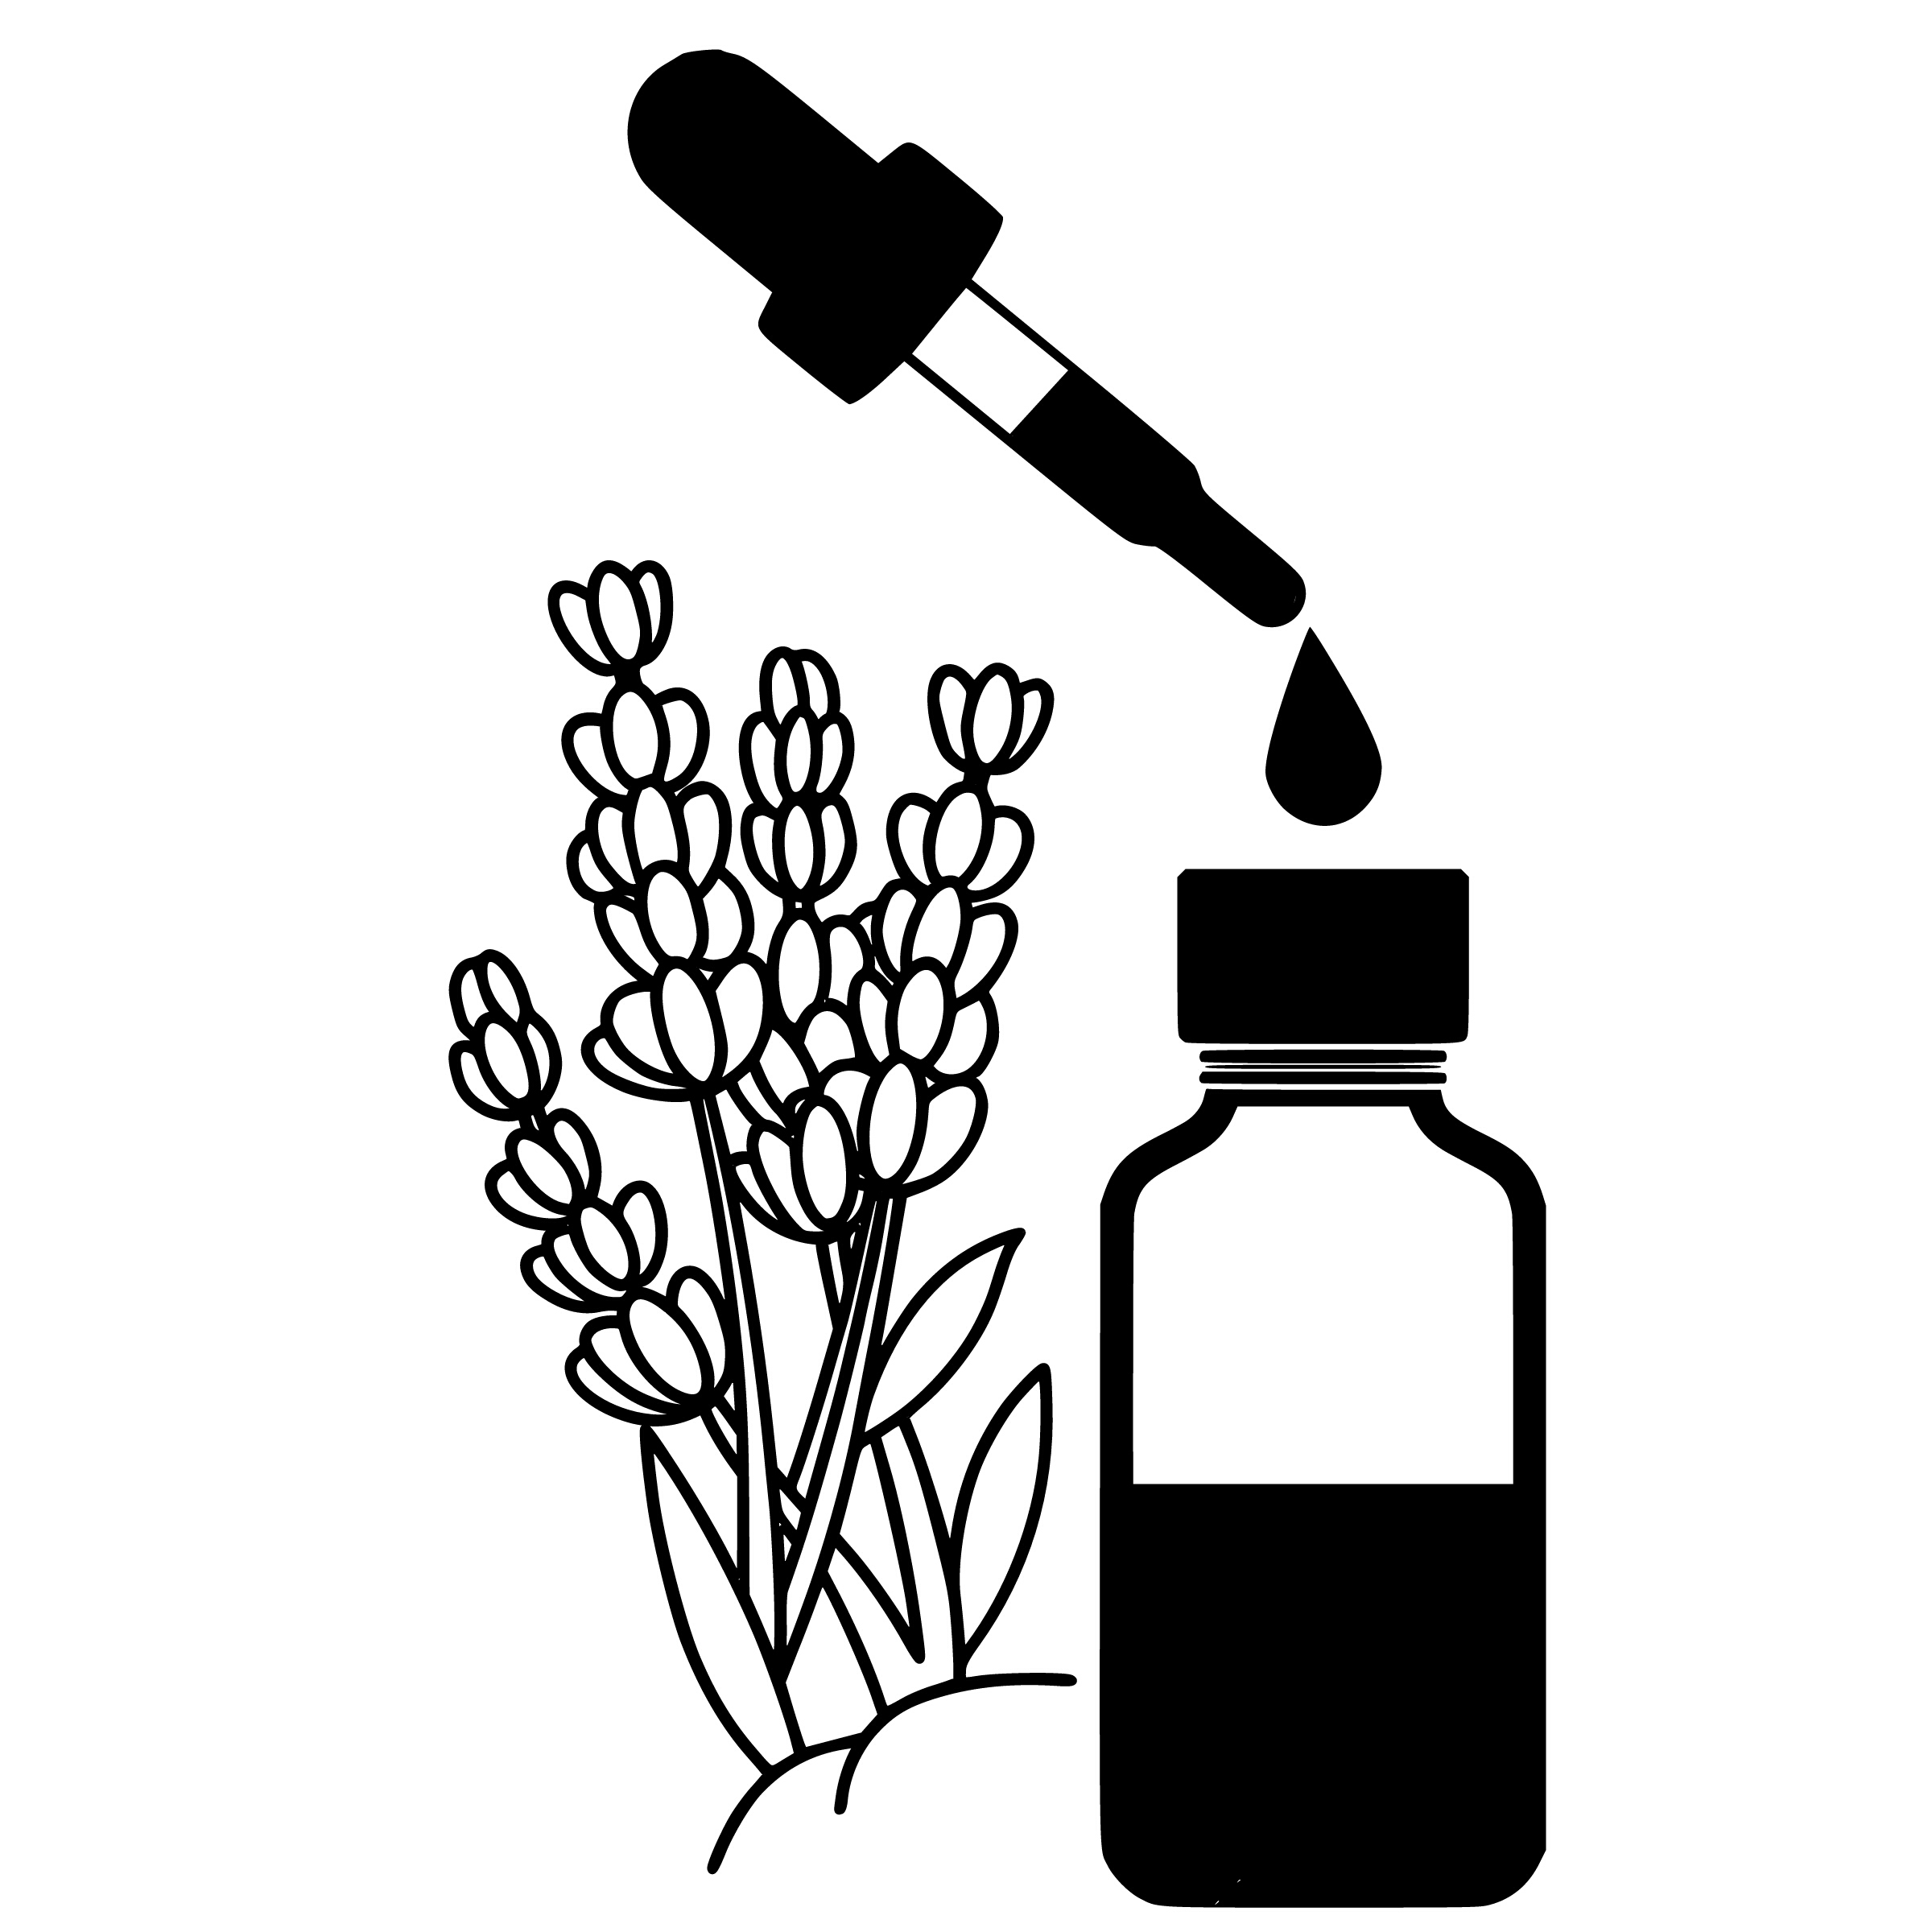
lavender, essential, oil, bottle, beauty, apothecary, aroma, bloom, flower, glass, health, medical, natural, perfume, plant, silhouette